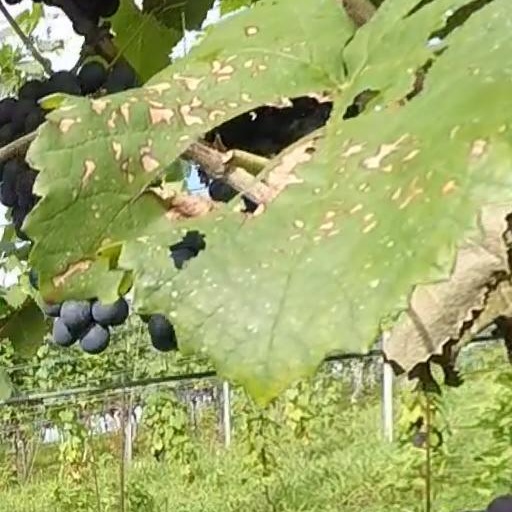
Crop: grape